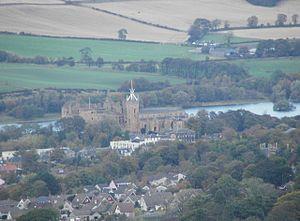
Le palais de Linlithgow est une ancienne résidence royale d'Écosse située à Linlithgow, dans le West Lothian, à environ 25 km à l'ouest d'Édimbourg. Partiellement détruit au XVIIIᵉ siècle lors de la guerre entre les partisans des Stuarts et le duc de Cumberland, il fait aujourd'hui partie des monuments nationaux de Grande-Bretagne.